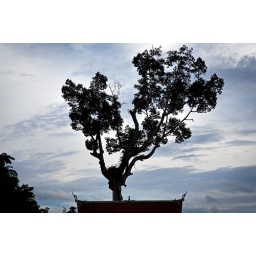
tree above a building - Chiang Mai, Thailand